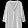
Label: Shirt